Mian Mir

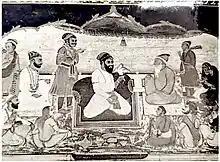
Fresco depicting Guru Hargobind meeting Mian Mir. The fresco is from Akhara Prag Das, Amritsar.

According to Sikh tradition, the Sikh guru, Guru Arjan Dev, met Mian Mir during their stay in Lahore. This tradition does not appear in the early Sikh literature, and is first mentioned in the 18th and 19th century chronicles.